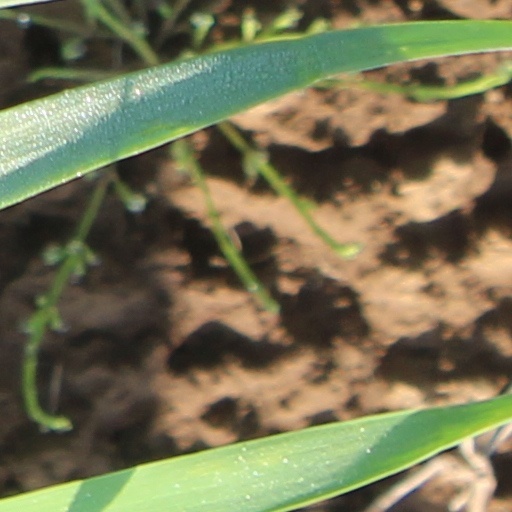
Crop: wheat